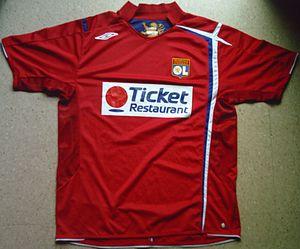
Maillot ""away"" de l'Olympique lyonnais pour la saison 2006-2007"
La saison 2006-2007 de l'Olympique lyonnais est la cinquante-septième de l'histoire du club. Elle débute alors que l'OL a remporté un nouveau titre de champion de France lors de la saison précédente. Gérard Houllier effectue sa seconde saison en tant qu'entraîneur et fixe comme objectif de remporter un nouveau titre synonyme d'une sixième victoire d'affilée et donc d'un record dans le Championnat de France. Le club est par ailleurs engagé en Ligue des champions, dans les deux coupes nationales et joue la finale du Trophée des champions.